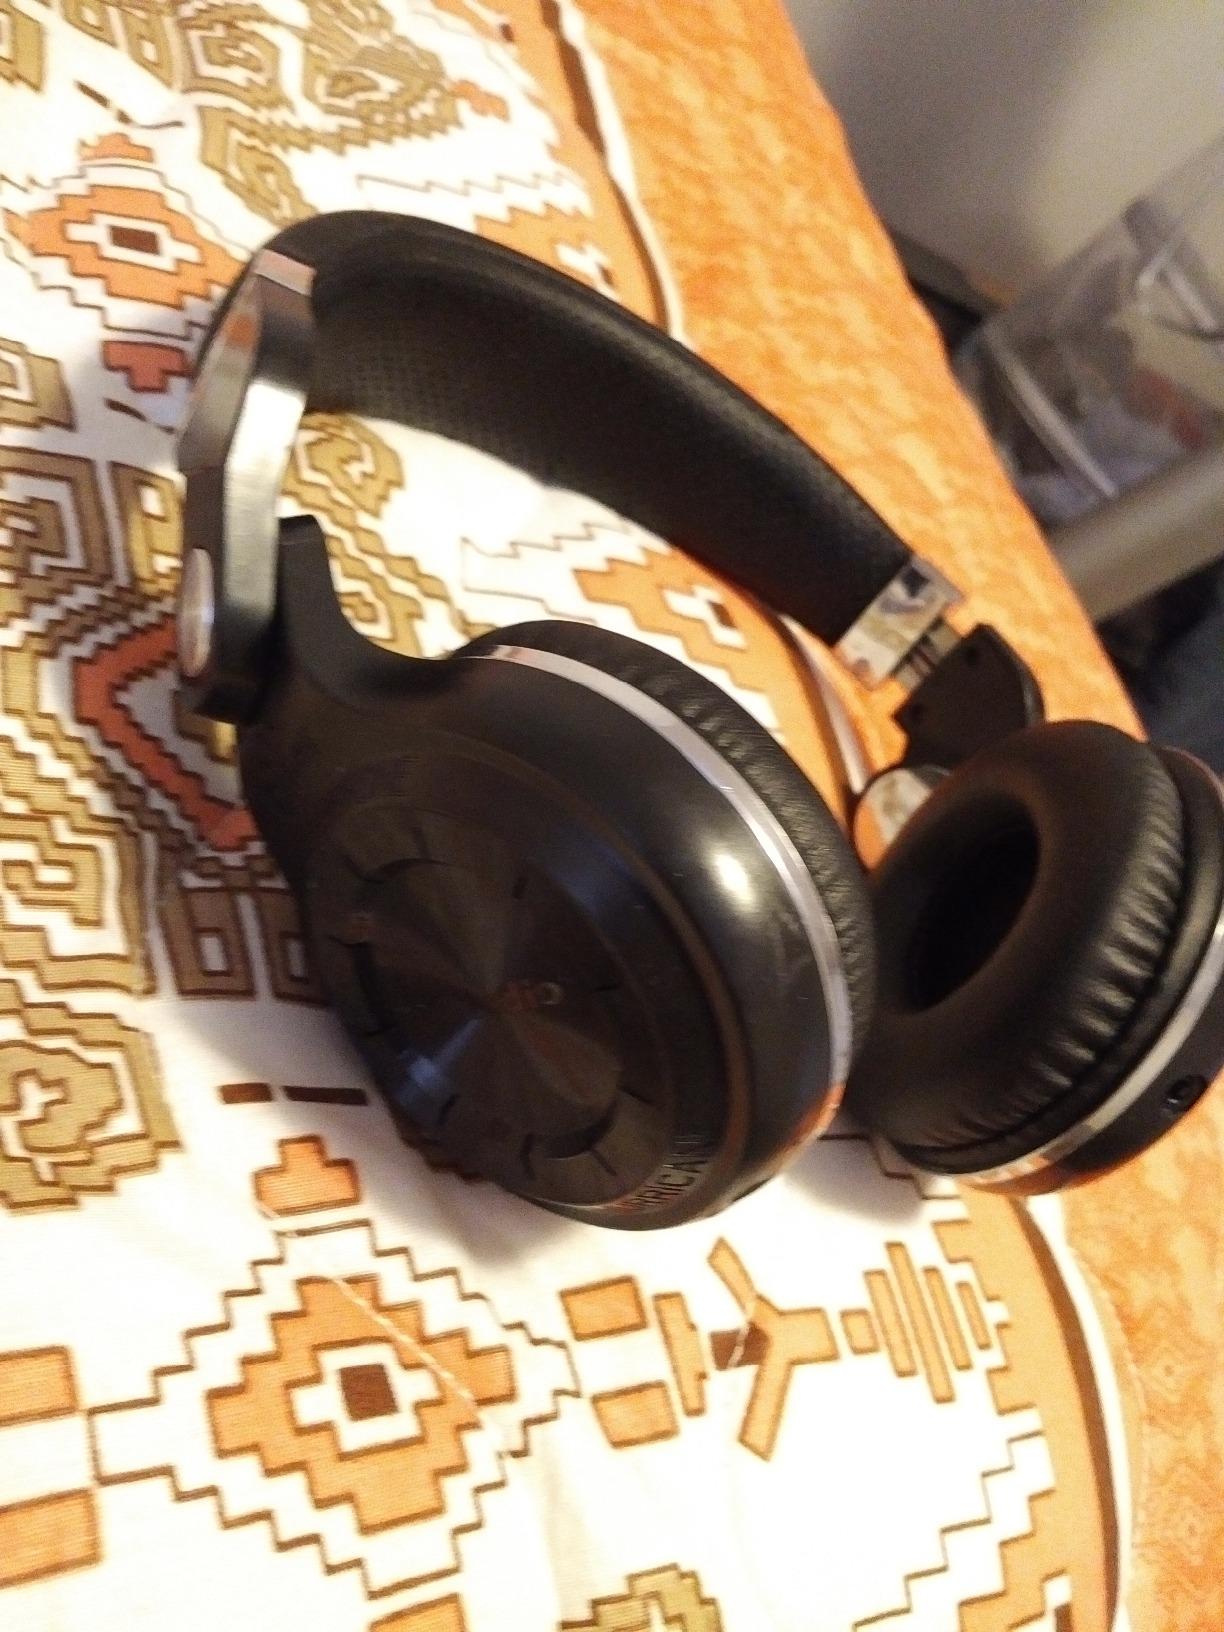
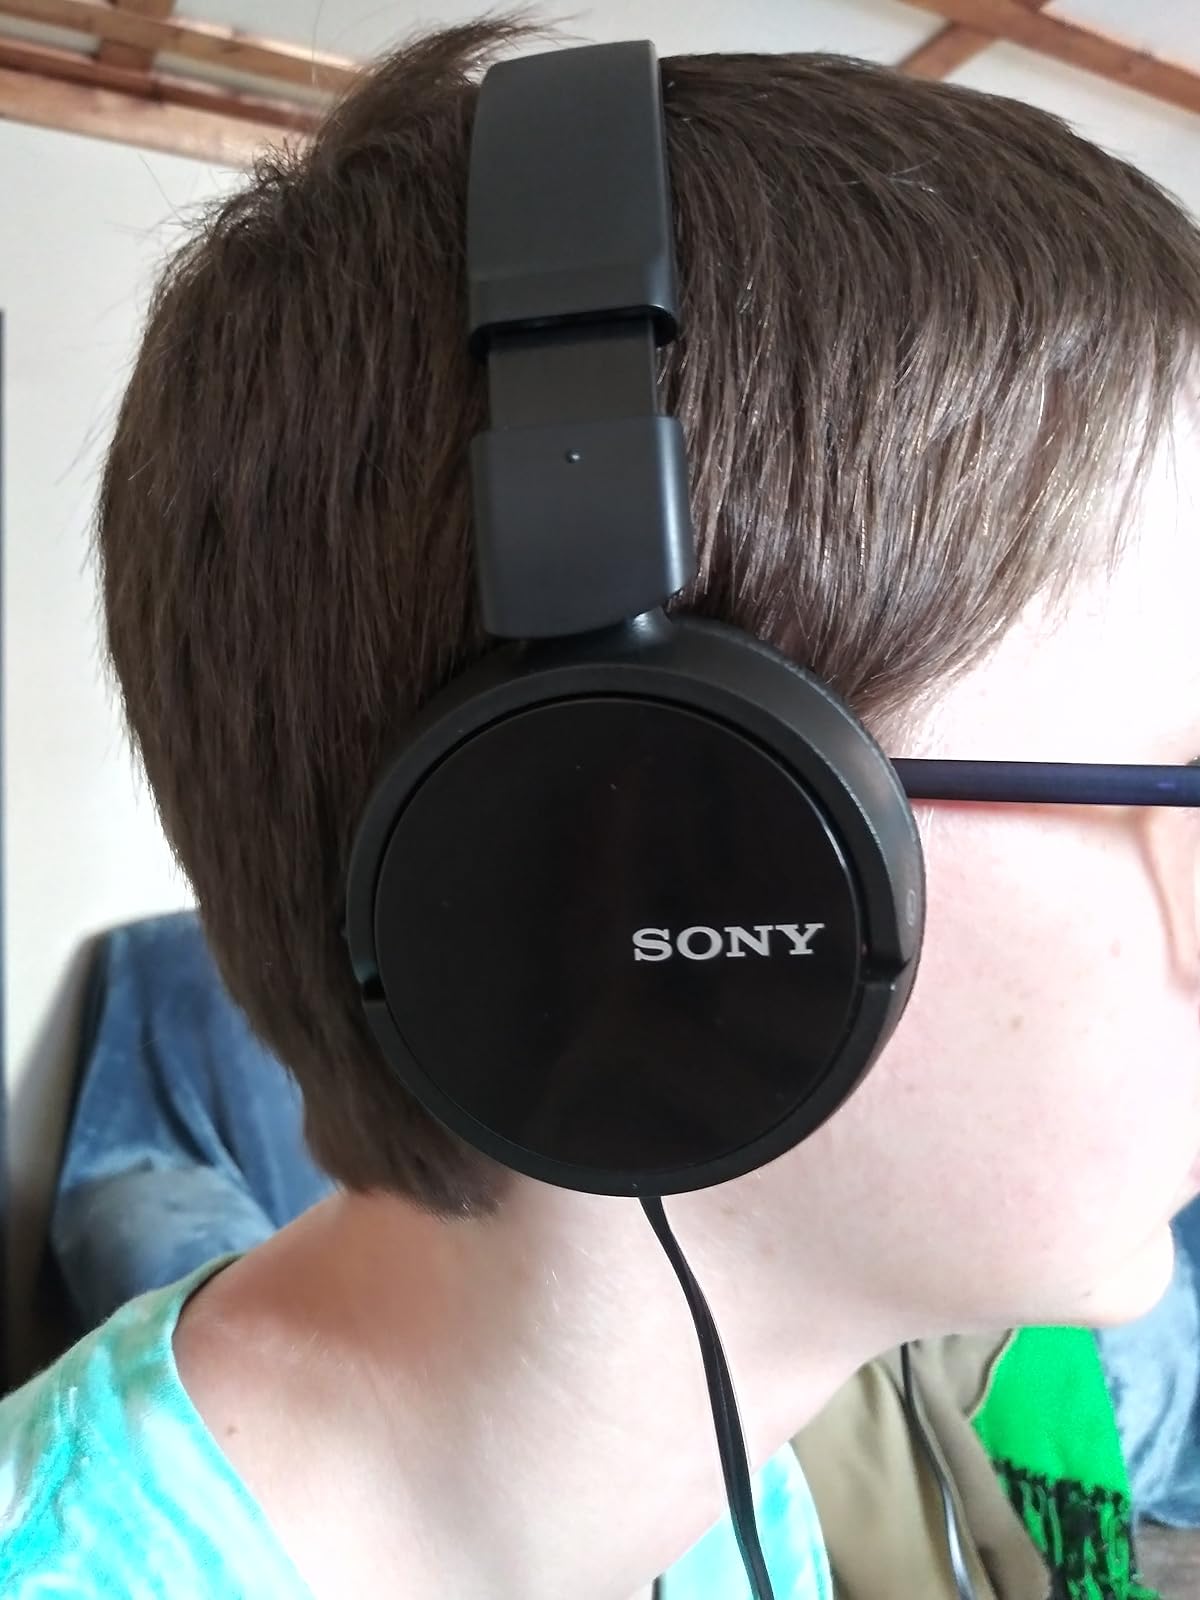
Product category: headphones
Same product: no